Mount Todd

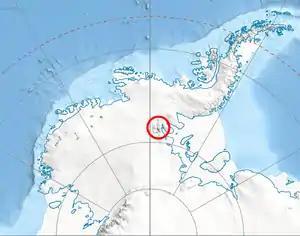
Location of Sentinel Range in Western Antarctica.

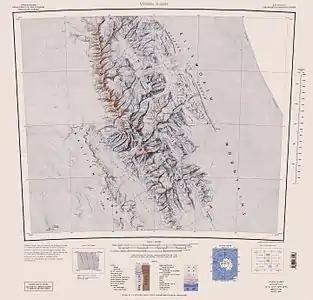
Sentinel Range map.

Mount Todd is a peak rising to 3,600 m at the north extremity of Probuda Ridge in north-central Sentinel Range, Ellsworth Mountains in Antarctica. It surmounts Embree Glacier to the west, Patleyna Glacier to the northeast and Ellen Glacier to the south-southeast.